Idora M. Plowman

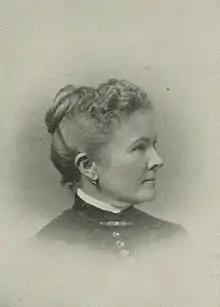
Idora M. Plowman, A woman of the century

She was known by her pen-name "Betsy Hamilton." Betsy Hamilton was the author of innumerable dialect sketches depicting the humorous side of life, life as seen by herself on the old time plantations, and in the backwoods among the class denominated as Southern "Crackers." Her first sketch, "Betsy's Trip to Town," written in 1872, was printed in the Talladega "Alabama Reporter" and reprinted in many newspapers and magazines, including the "New York Sun". After the death of her husband in 1878, she was regularly engaged for a number of years on the great southern weekly, "Sunny South" and on the "Atlanta Constitution", papers published in Atlanta, Georgia. Her articles were entitled "The Backwoods," "Familiar Letters," and "Betsy Hamilton to Her Cousin Saleny." At the personal request of S.S. Conant, the editor of "Harper's Weekly", several of her sketches went to that paper, and were illustrated as they appeared in its columns. Henry W. Grady of the "Atlanta Constitution" was her warm personal friend and aided much in bringing her talent before the world. Her articles have been copied in some of the European papers.